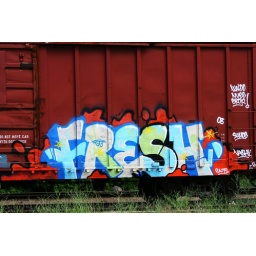
Spotted these box cars covered in graffiti. Just so you know...I love to photograph things covered in graffiti. Manistee, Michigan